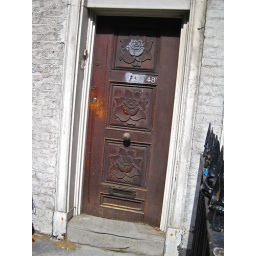
A cool looking door on a residential house in London. Looks old to me.